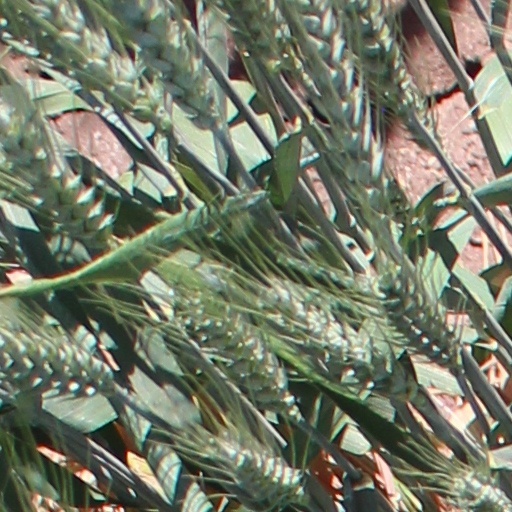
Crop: wheat